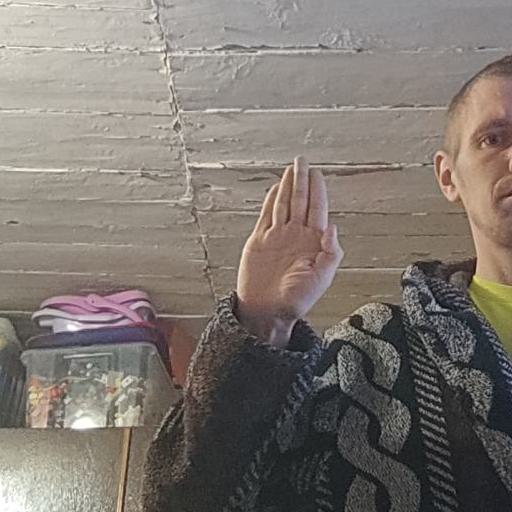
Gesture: stop